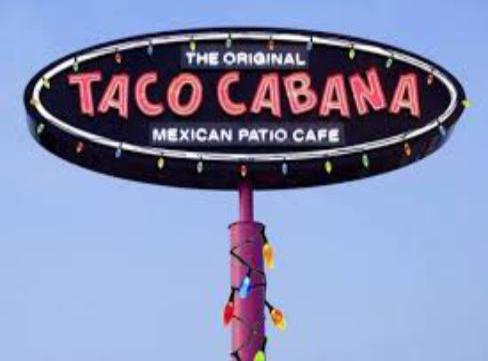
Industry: Food